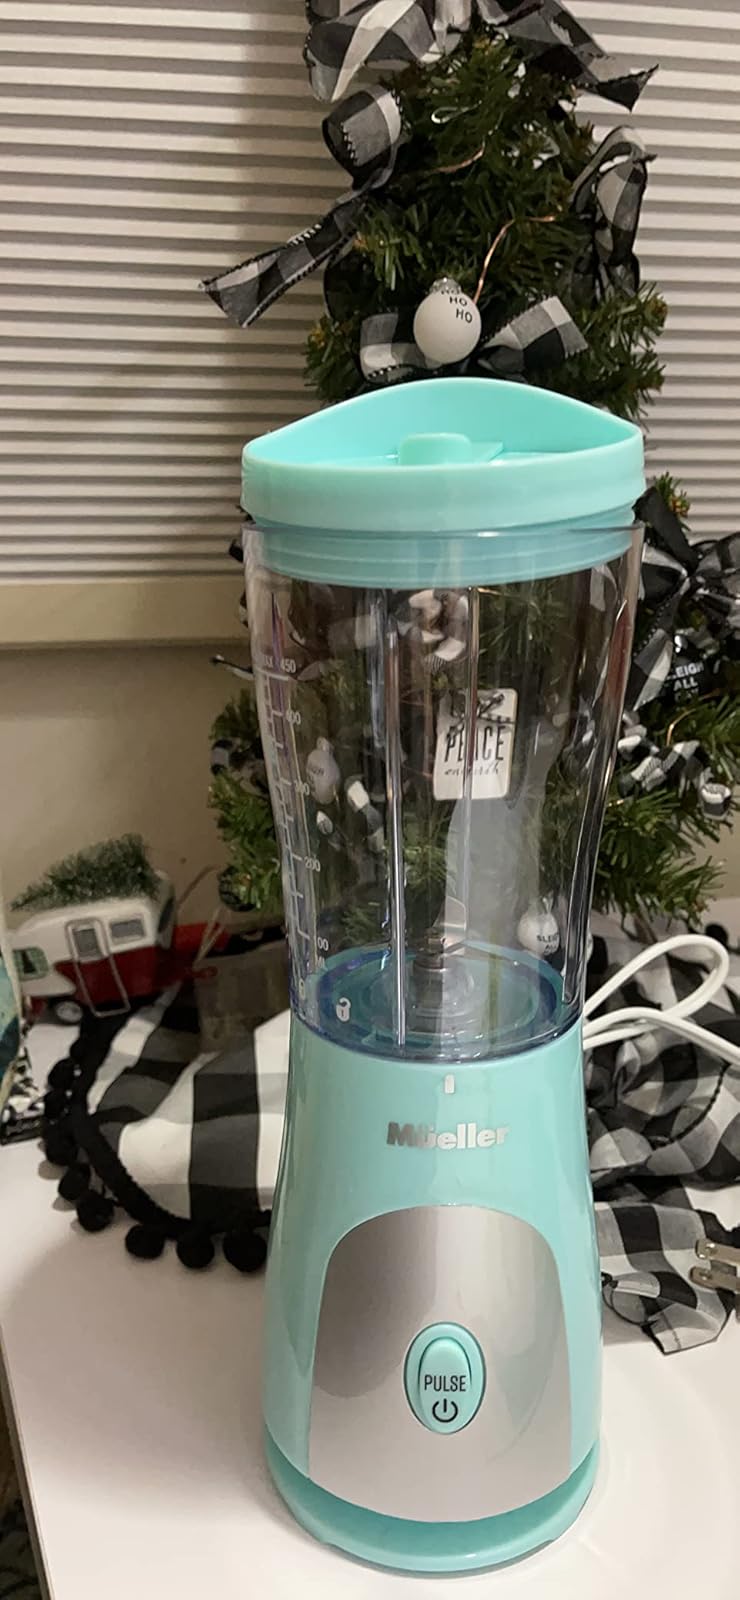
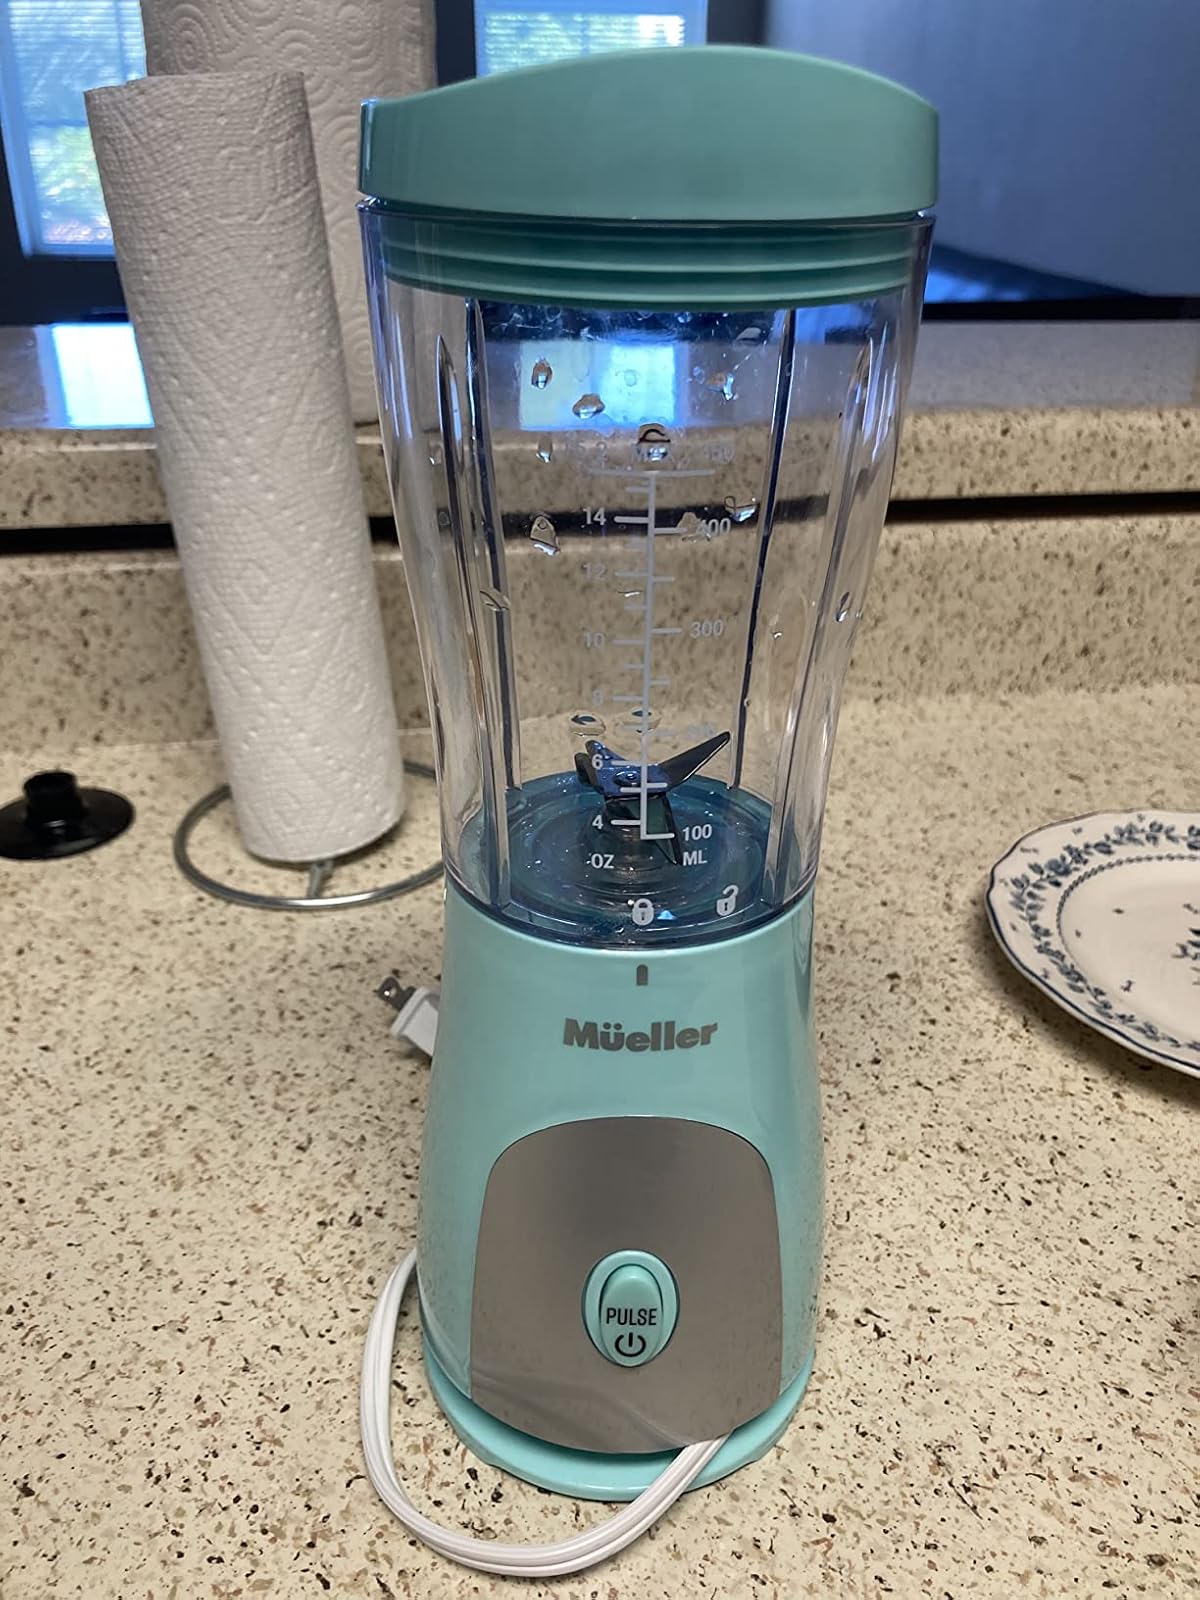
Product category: items_blender
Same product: yes